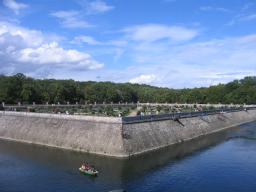
Label: Background_without_leaves